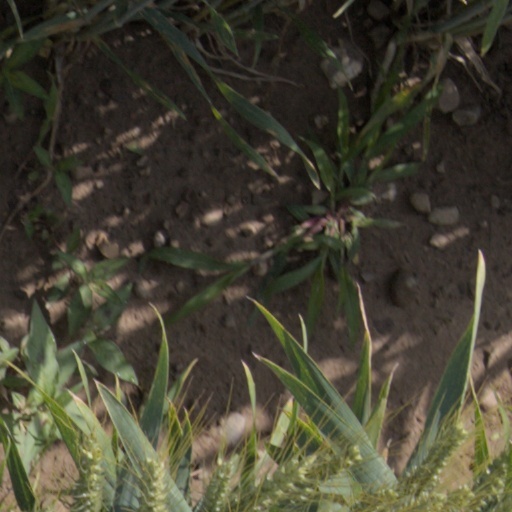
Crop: wheat